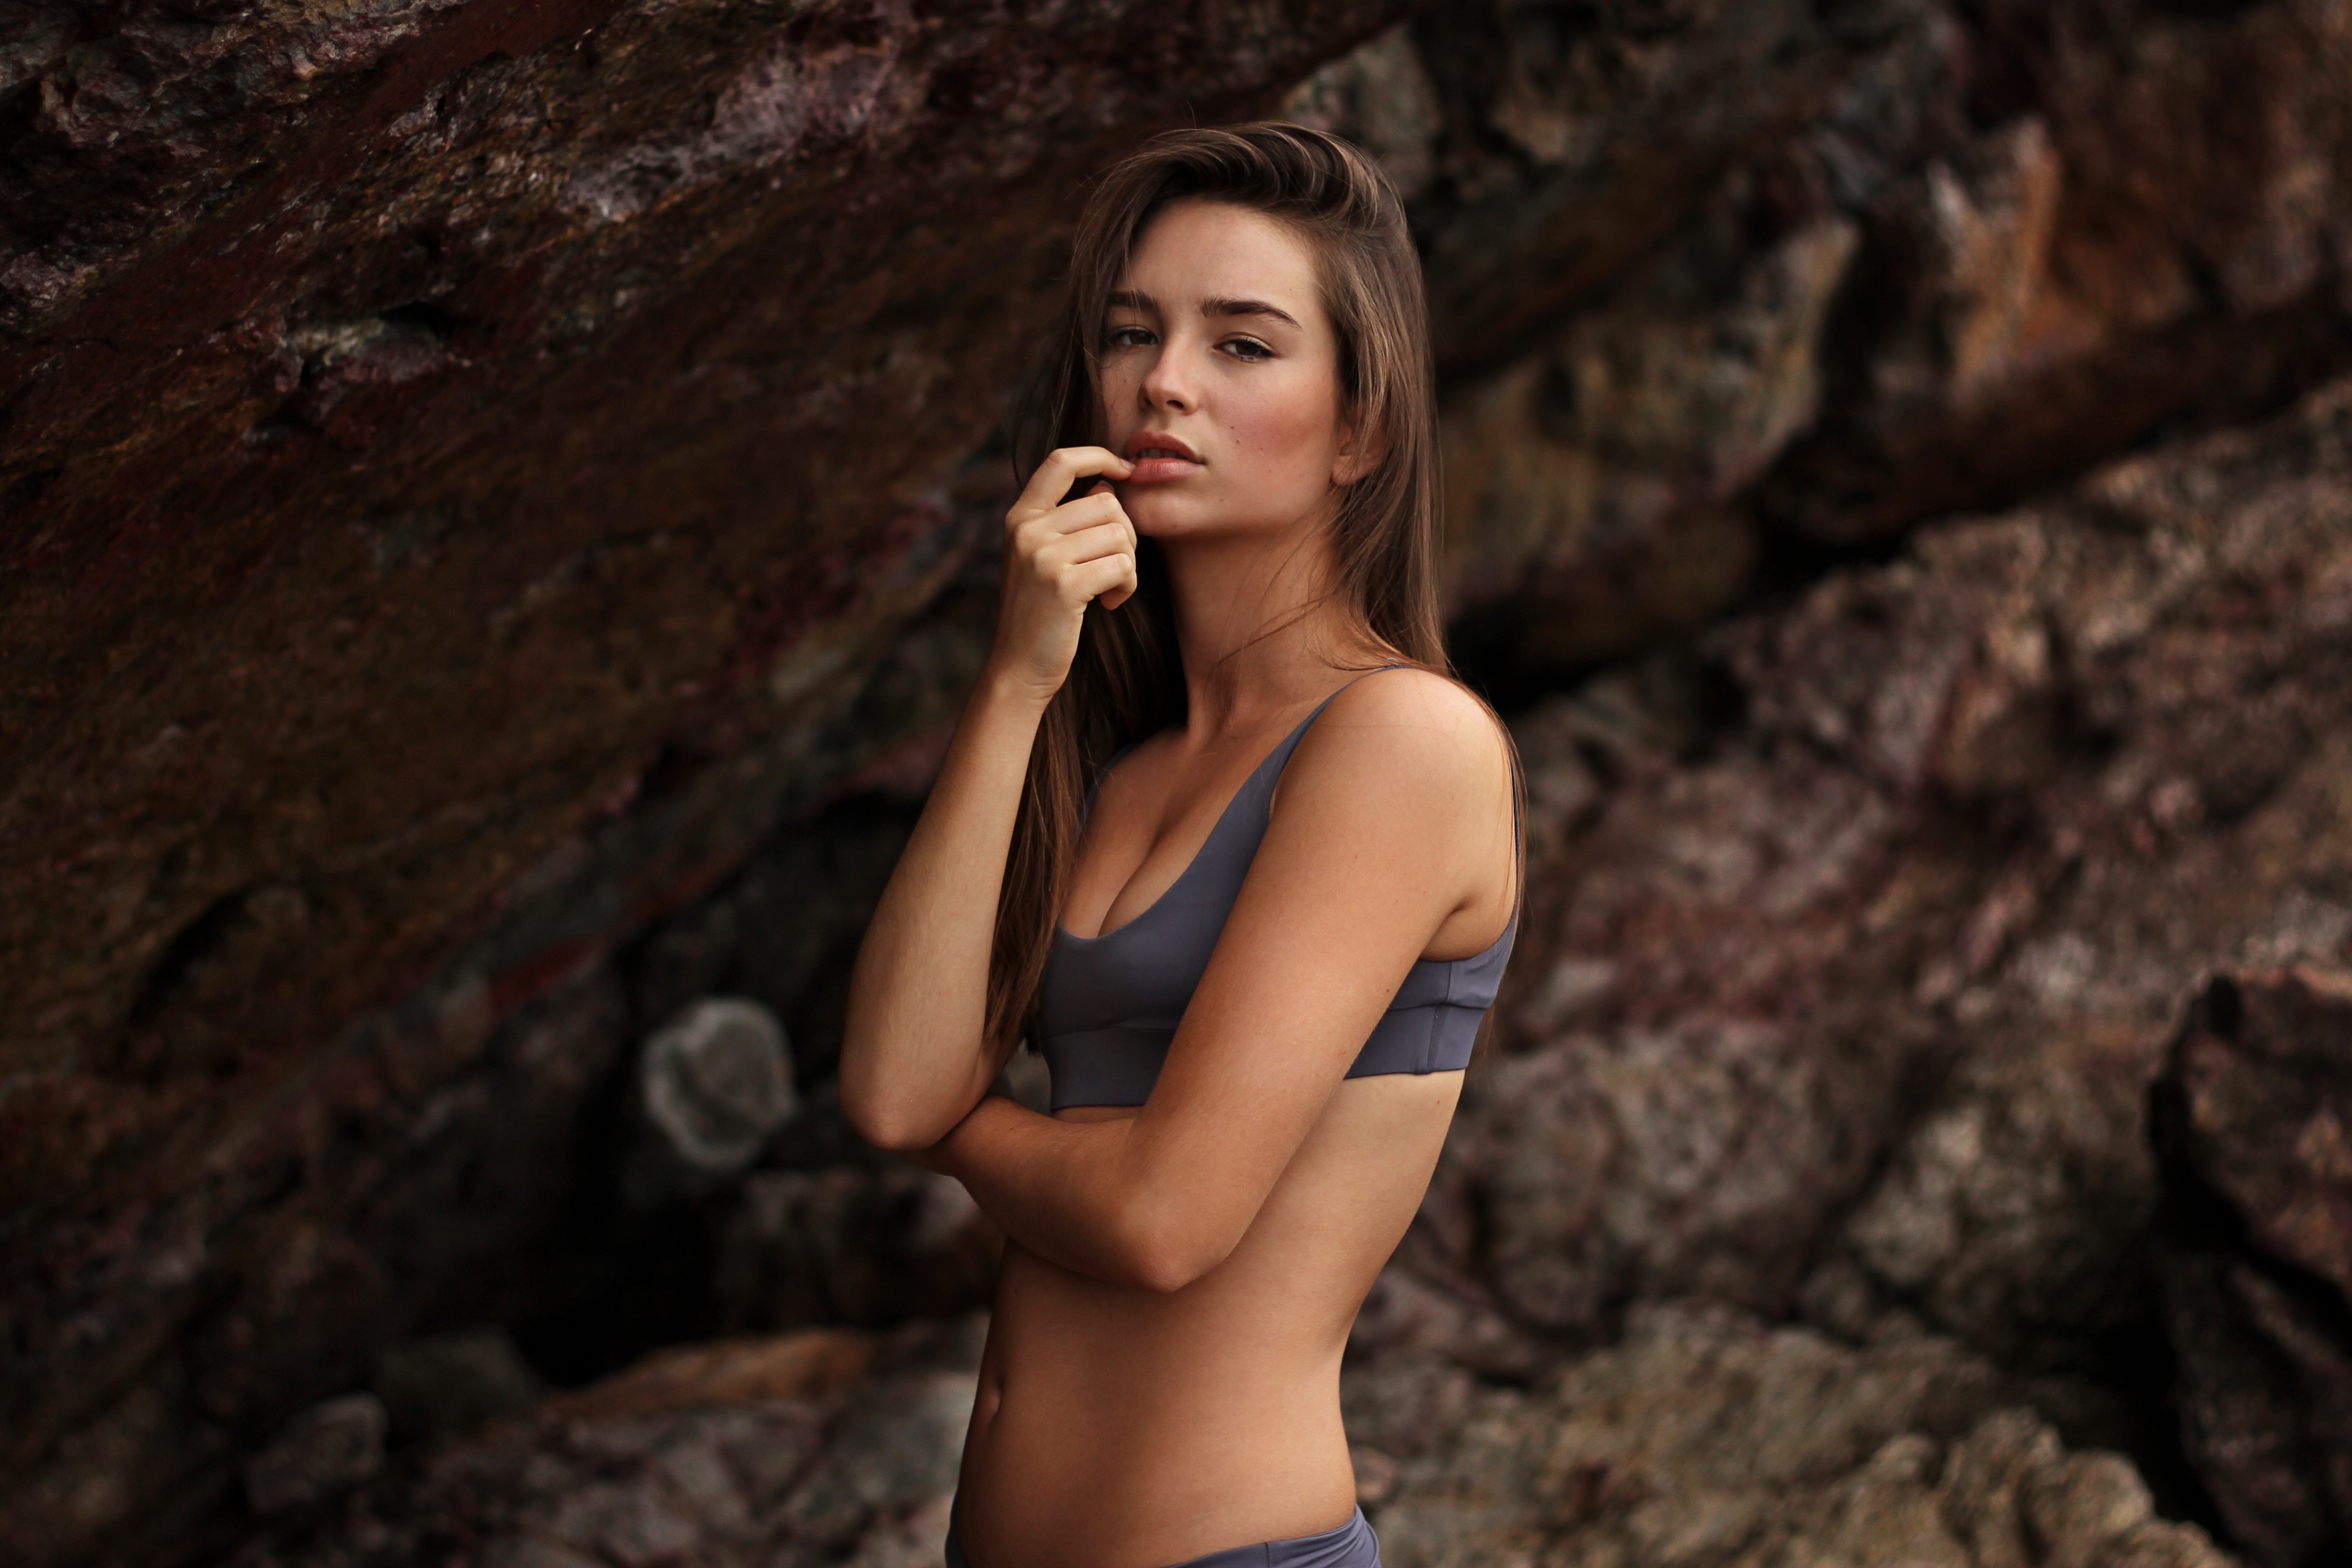
rock, person, girl, woman, photography, adventure, female, leg, portrait, model, spring, fashion, lady, human body, outdoors, photograph, beauty, beautiful, sexy, image, pretty, attractive, photo shoot, portrait photography, art model